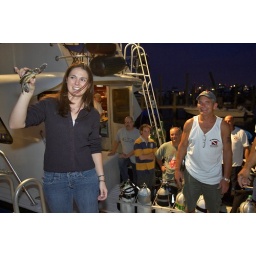
Bekah and a juvenile green sea turtle (Chelonia mydas). Kurt, Larry, Neil, Chris, Grey, and Marty are in the background.